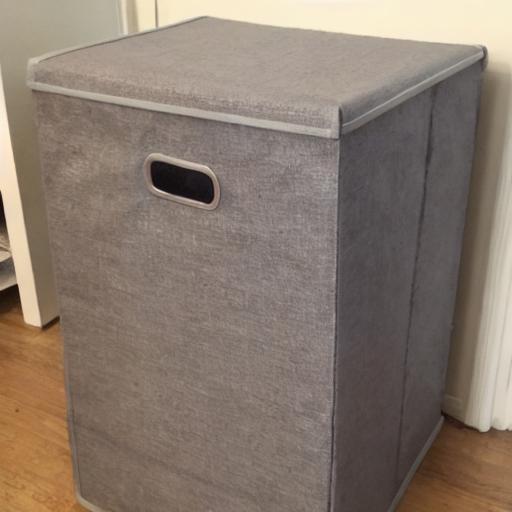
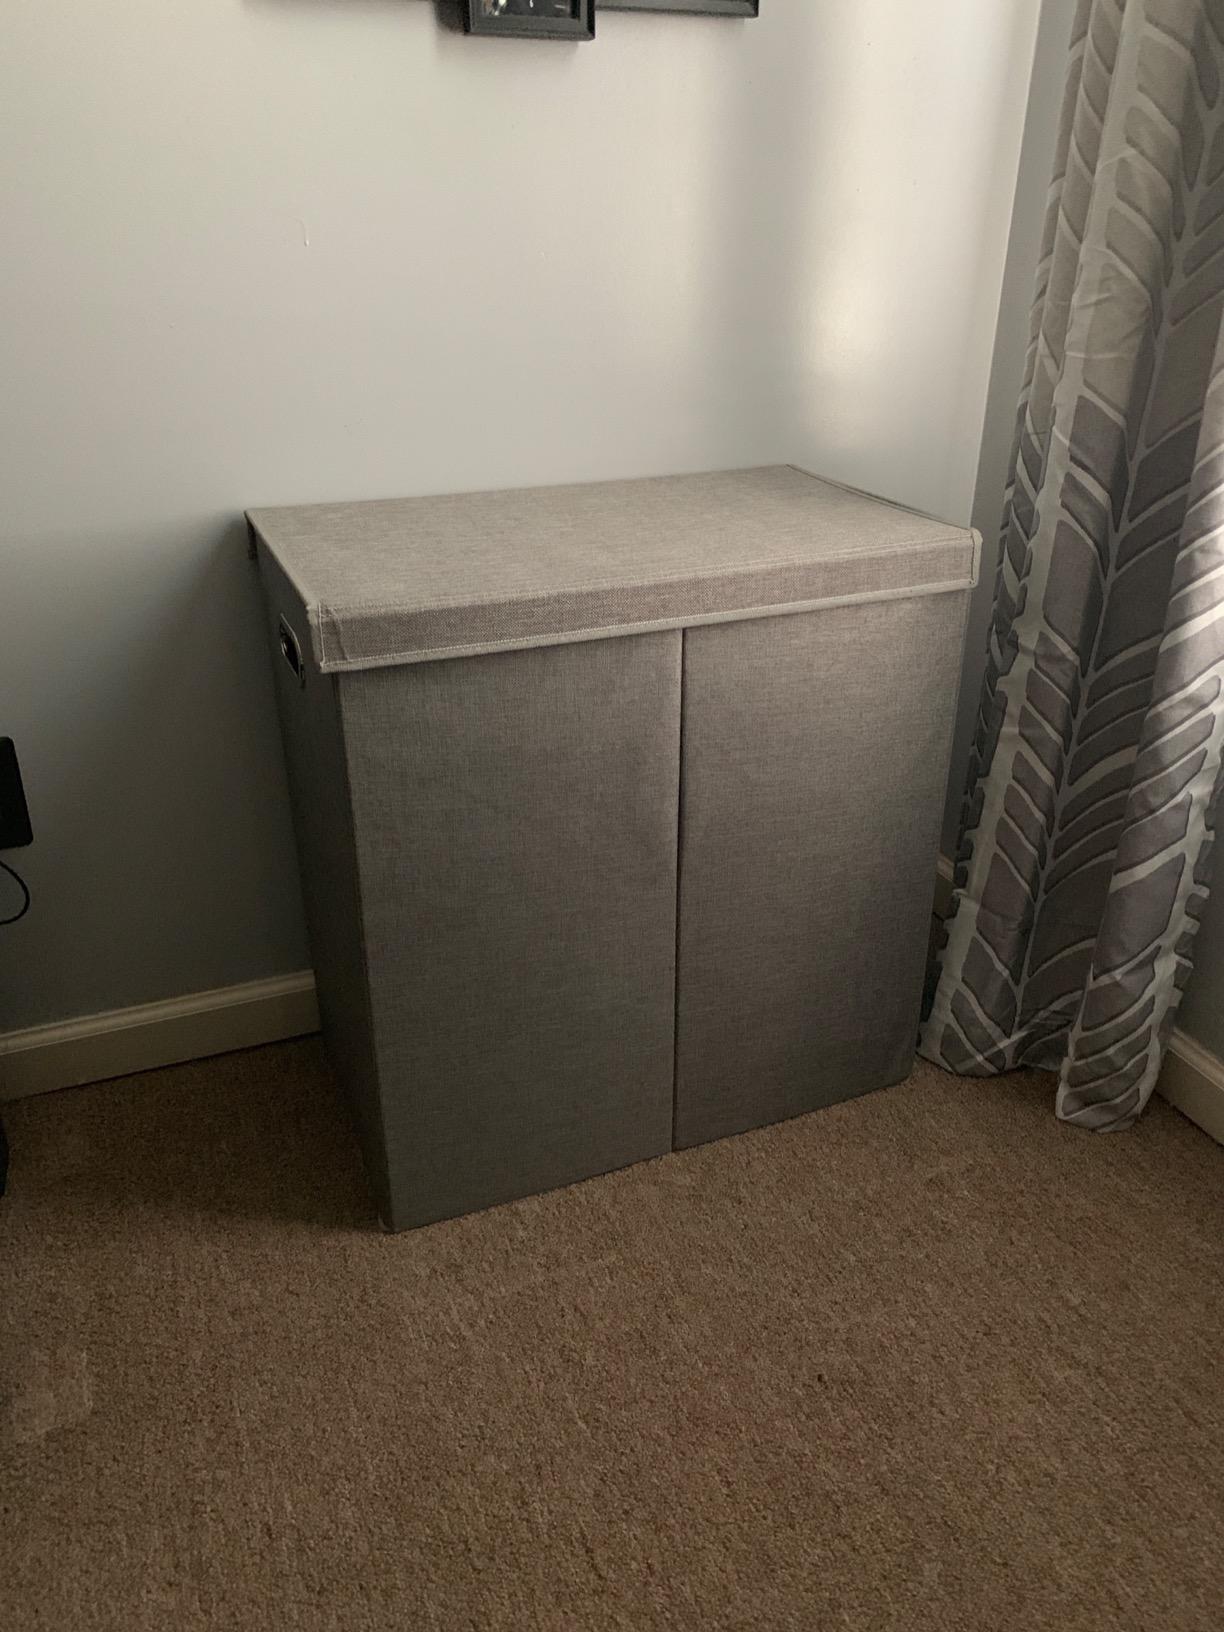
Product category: items_hamper
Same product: no